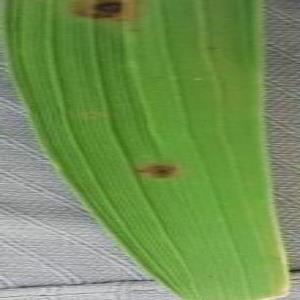
Disease: Brownspot